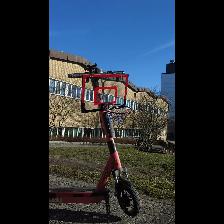
Label: NonHuman